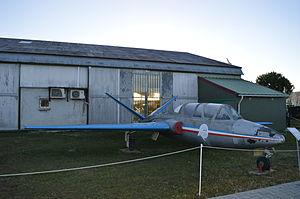
FOUGA MAGISTER CM170 MEAC
Le Musée Européen de l'Aviation de Chasse présente au public des avions de chasse et des aéronefs de l'aviation civile. Il est situé sur l'aérodrome de Montélimar-Ancône à Montélimar. Une soixantaine d'avions sont présentés et de nombreux autres sont stockés dans des hangars. La gestion du musée est assurée par une association loi de 1901 qui regroupe en majorité des bénévoles.